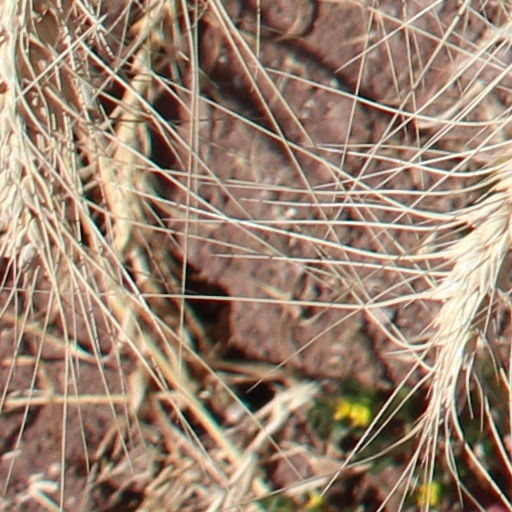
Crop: wheat